Twenty 4 Seven

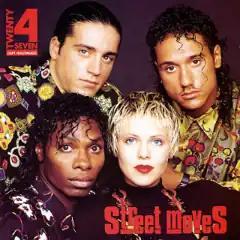

Twenty 4 Seven was formed in 1989 by Dutch producer Ruud van Rijen in Valkenswaard,The Netherlands. In the beginning stages, the project consisted of Dutch singer Nancy "Nance" Coolen and Dutch rapper Ricardo Overman (MC Fixxit). The single "I Can't Stand It" was released early in 1989 featuring vocals from Coolen and Overman. After having internal disputes with van Rijen, Overman left the team shortly after the release of the debut single. In response to Overman's departure from the act, Tony Dawson-Harrison (Captain Hollywood) was asked to become the new front man and rapper of the project. Dancers Giovanni Falco (Hanks) and Wolfgang Reiss (Jacks) were friends from Harrison and joined the act alongside himself and Coolen. The project name was also modified to "Twenty 4 Seven featuring Captain Hollywood."' The group's innovative new mixture of traditional male raps and female singing choruses proved to be a massive success across Europe. "I Can't Stand It" charted at No.3 in Israel and at No.7 in the United Kingdom. The next single, "Are You Dreaming?" charted at No. 17 in the United Kingdom. In 1990, "Street Moves", the project's debut album was released.